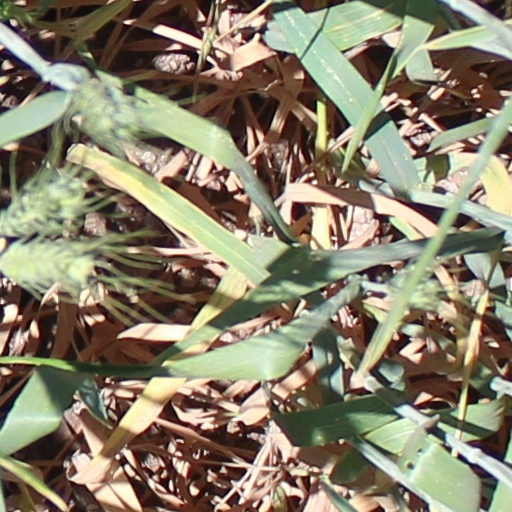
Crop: wheat